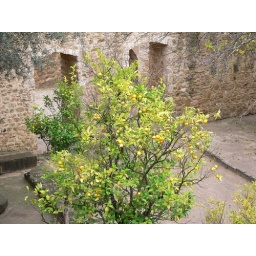
Orange tree in castle courtyard.